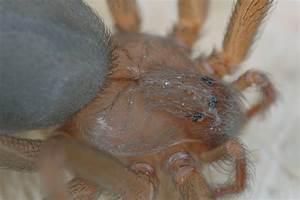
spider